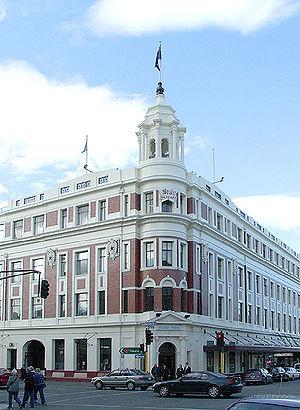
Le Otago Daily Times est un quotidien néo-zélandais fondé en 1861 et publié par Allied Press à Dunedin.